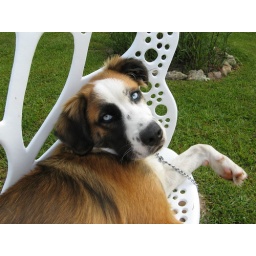
Fenris sitting in the butterfly chair